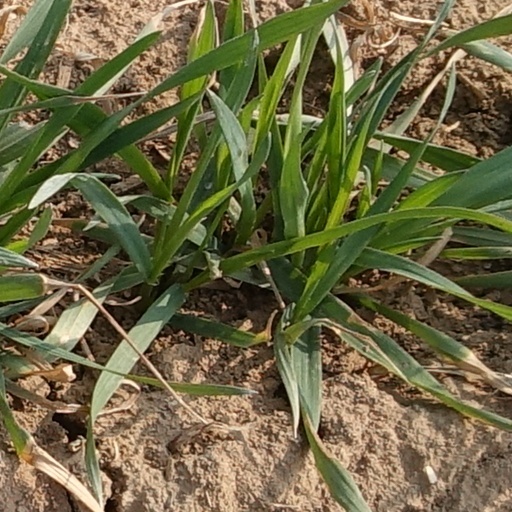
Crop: wheat